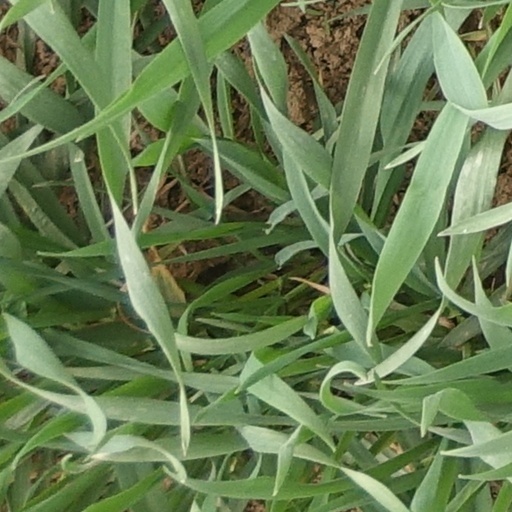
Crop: wheat